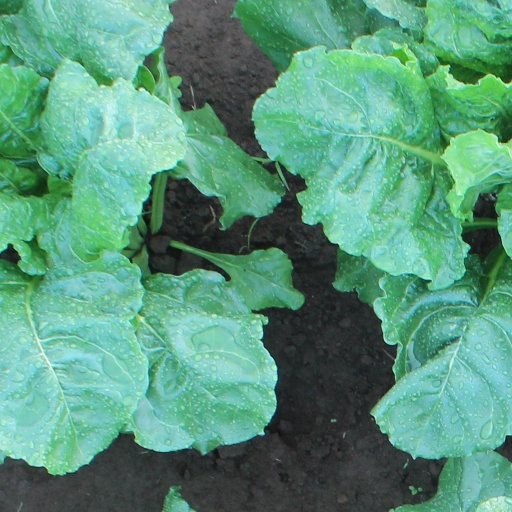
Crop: sugar beet